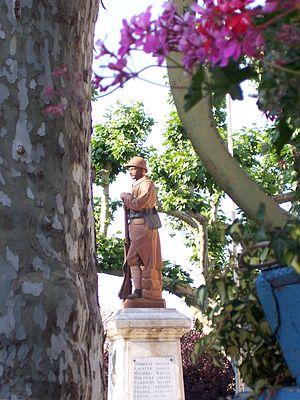
Beaumont-de-Pertuis est une commune française, située respectivement dans le canton de Pertuis, l'arrondissement d'Apt, le département de Vaucluse en région Provence-Alpes-Côte d'Azur. Ses habitants sont appelés les Beaumontais.